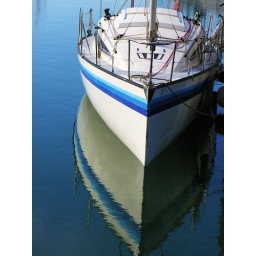
Little blue boat in the little blue sea